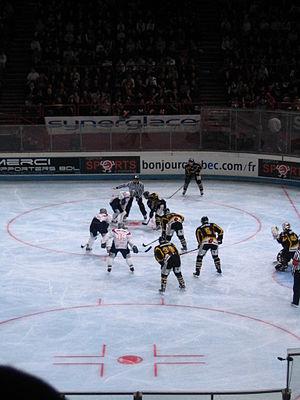
Le Rouen Hockey Élite 76, surnommé les Dragons de Rouen, est un club français de hockey sur glace évoluant en Ligue Magnus.